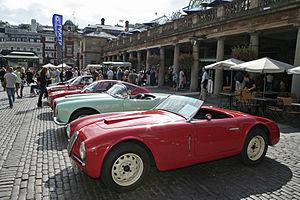
La Scuderia Lancia, qui deviendra plus tard la Squadra Corse HF Lancia est l'atelier de course de l'entreprise automobile Lancia e Cia, créé en 1952 par Gianni Lancia, fils du fondateur de la marque. La Scuderia Lancia débute officiellement en compétition en sports mécaniques où elle s'illustre notamment à la Carrera Panamericana, à la Targa Florio ou aux Mille Miglia. L'écurie s'est aussi engagée en Formule 1 en 1954-1955, sans briller particulièrement. La Squadra Corse a su rebondir en Championnat du Monde d'Endurance avec la conquête de trois titres mondiaux entre 1979 et 1981 et en rallyes en remportant onze titres des constructeurs et quatre titres pilotes entre 1974 et 1992. Depuis fin 1991, Lancia a cessé tout engagement officiel en compétition automobile.